One Tough Bastard

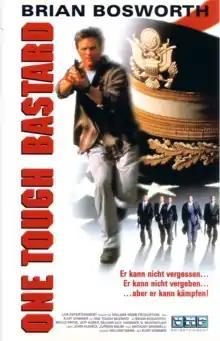

One Tough Bastard, also known as One Man's Justice, is a 1995 American action thriller film directed by Kurt Wimmer in his feature film debut, and starring Brian Bosworth, Bruce Payne and M.C. Hammer. It premiered in the United States on HBO.